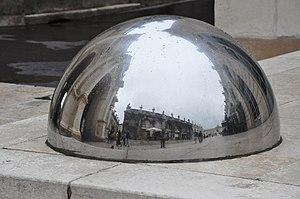
Miroir convexe posé à même le sol reflétant la place Stanislas et l'arc Héré à Nancy. Installé en 2005, il fait partie d'une œuvre de Pierre Bismuth intitulée Points de vue, constituée de huit demi-sphères identiques posées près des principaux édifices XVIIIème siècle de la ville.
Pierre Bismuth est un artiste plasticien français né le 6 juin 1963 qui vit et travaille à Bruxelles.
Cet article recense les œuvres dans l'espace public à Nancy, en France.